MRI contrast agent

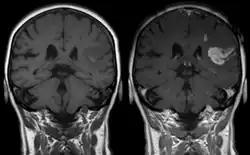
Effect of contrast agent on images: Defect of the blood–brain barrier after stroke shown in MRI. T-weighted images, left image without, right image with contrast medium administration.

Gadolinium(III) containing MRI contrast agents (often termed simply "gado" or "gad") are the most commonly used for enhancement of vessels in MR angiography or for brain tumor enhancement associated with the degradation of the blood–brain barrier (BBB). Over 450 million doses have been administered worldwide from 1988 to 2017. For large vessels such as the aorta and its branches, the dose can be as low as of body mass. Higher concentrations are often used for finer vasculature. At much higher concentration, there is more T2 shortening effect of gadolinium, causing gadolinium brightness to be less than surrounding body tissues. However at such concentration, it will cause greater toxicity to bodily tissues.